Lee Stempniak

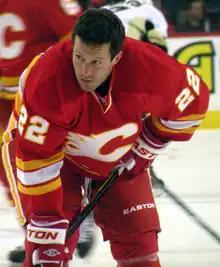
Lee Stempniak prior to making his debut with the Flames in 2011.

On August 29, 2011, the Coyotes traded Stempniak to the Calgary Flames for Daymond Langkow. He went on to record 14 goals with 14 assists during 61 games in 2011–12. On June 29, 2012, Stempniak re-signed with the Flames on a two-year, $5 million deal.